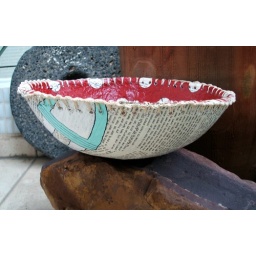
Alice in Wonderland- paper mache bowl